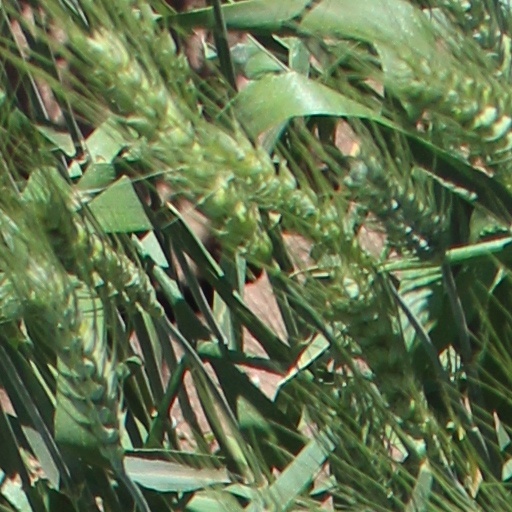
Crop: wheat